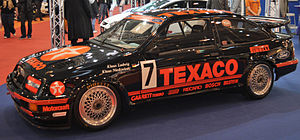
Ford Sierra / Succes i motorsport
En Ford Sierra RS 500 kørt af Klaus Ludwig
Ford Sierra var en stor mellemklassebil fra bilfabrikanten Ford. Modellen var i Tyskland efterfølger for Ford Taunus, og i England for Ford Cortina.